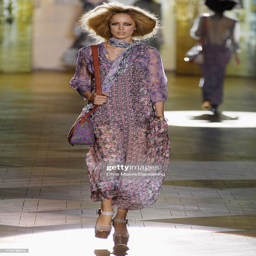
a model walks down the catwalk during film costumer designer show as part of spring summer .